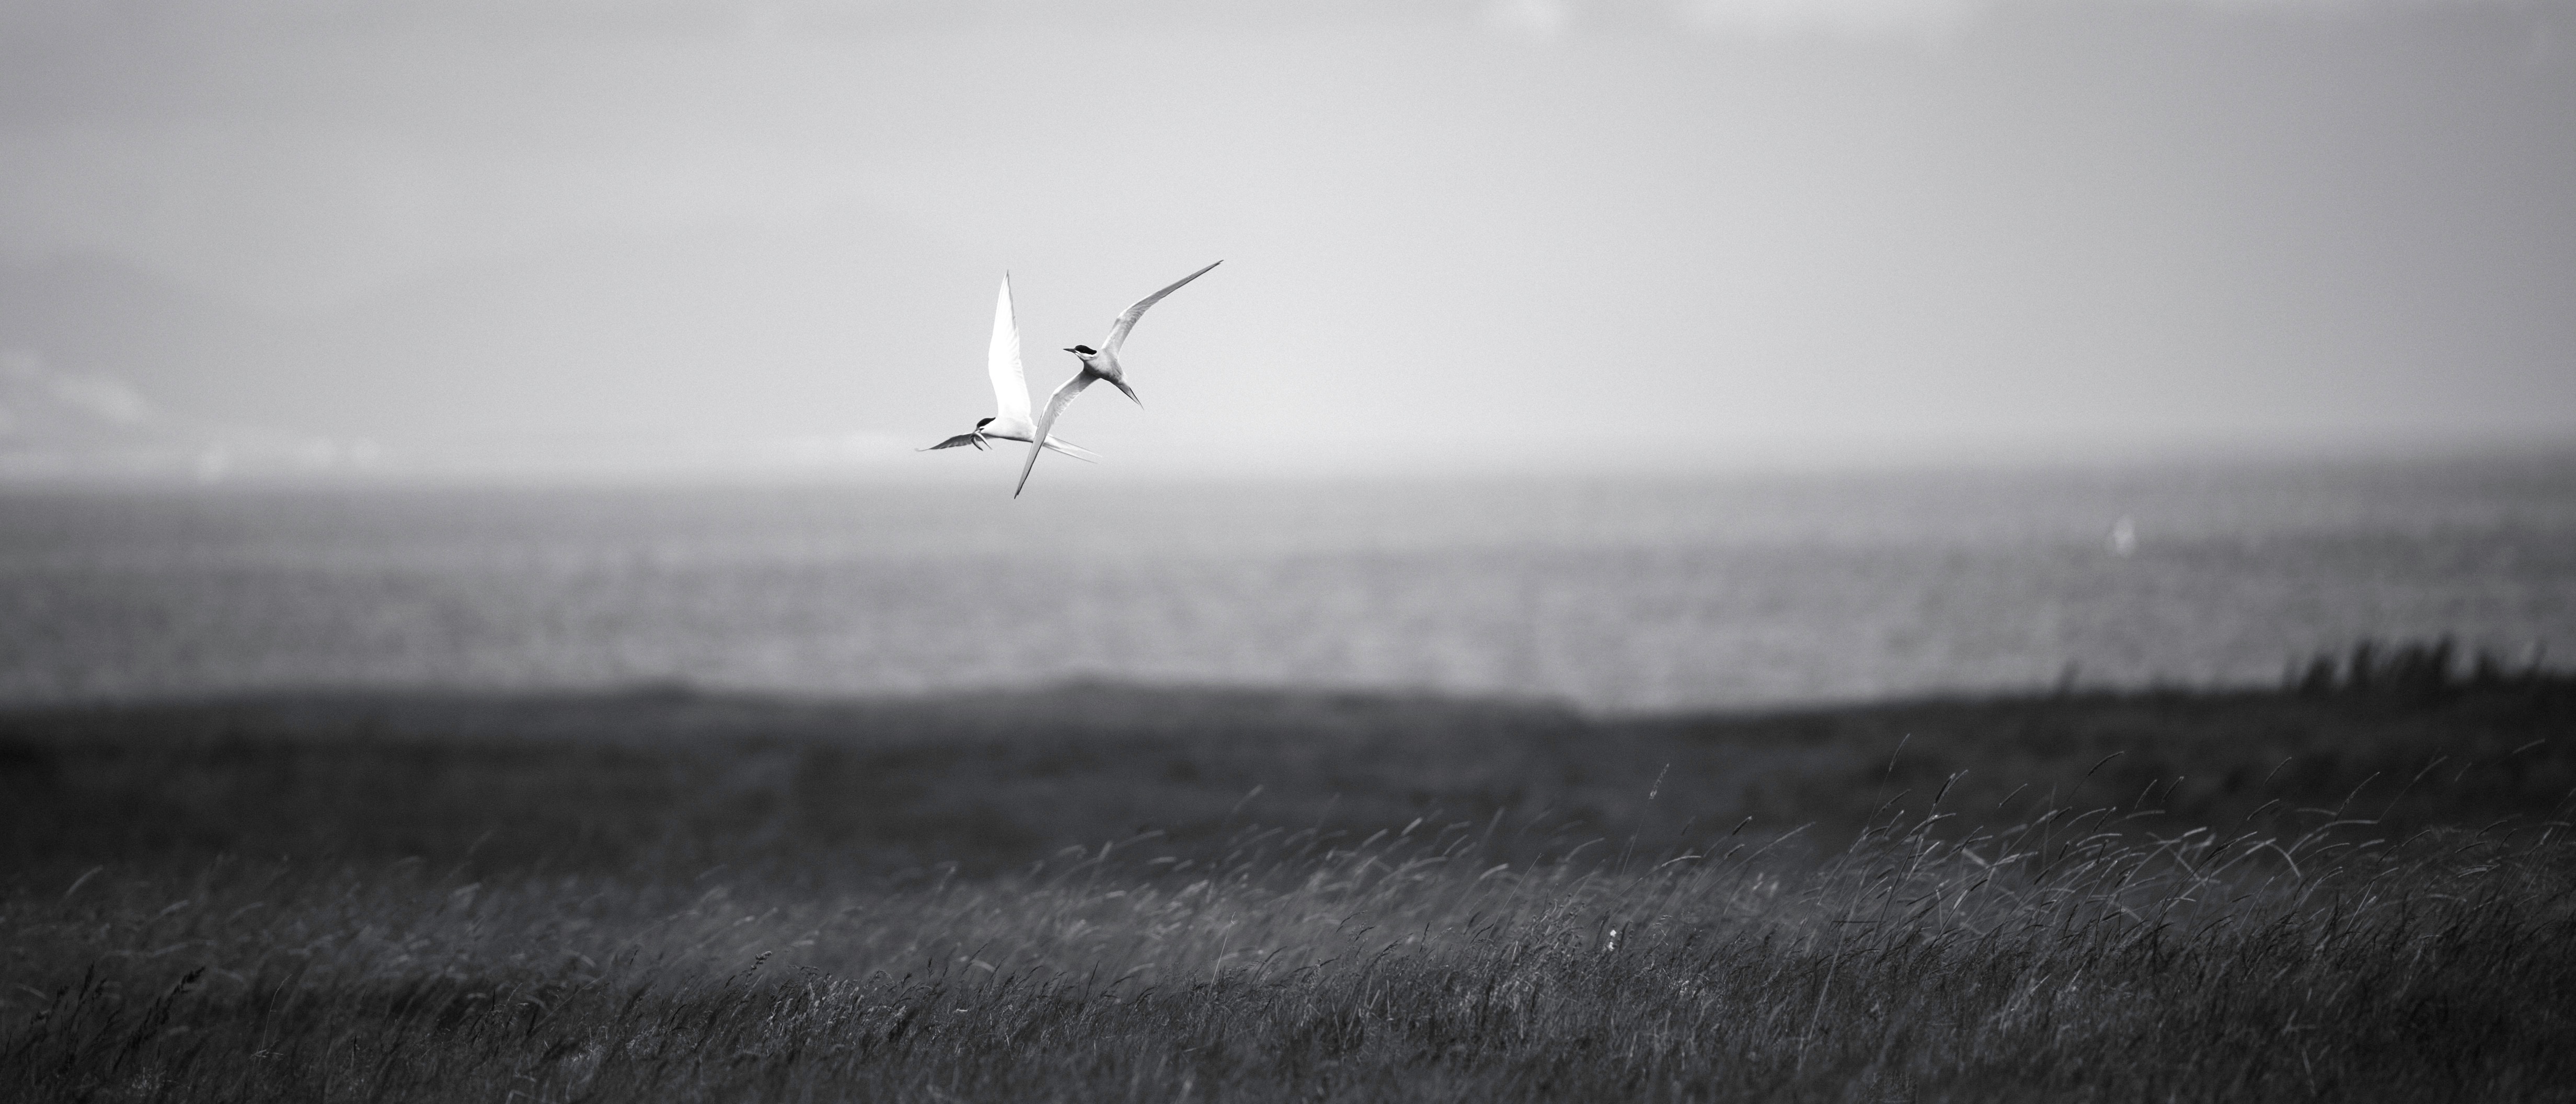
sea, nature, horizon, bird, wing, cloud, black and white, fog, mist, morning, wave, wind, flight, weather, monochrome, monochrome photography, atmospheric phenomenon, atmosphere of earth